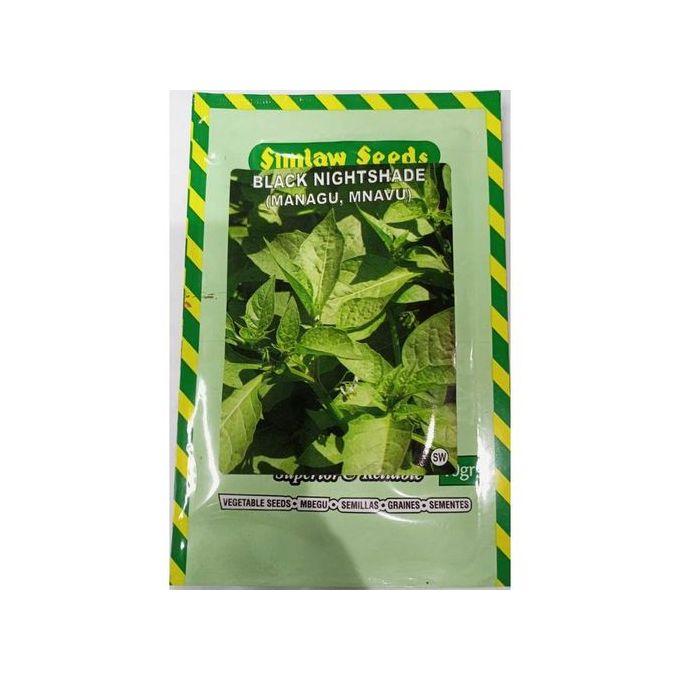
Mandhari nzuri ya kuvutia eneo lililofunikwa kwa mawingu mepesi mepesi, anga tulivu huku kukiwa na milima mikubwa inayozunguka eneo hilo, nyasi ndogondogo miti mikubwa na midogo, pamoja na vichaka.